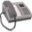
Label: telephone